Ted Strickland

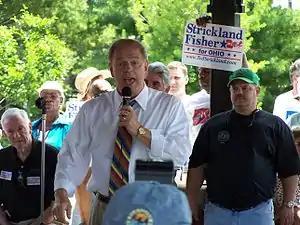
Strickland addresses a crowd at a Turnaround Ohio rally in Cincinnati

Strickland successfully ran for Governor of Ohio in 2006, when Governor Bob Taft was term-limited and could not run for re-election. Strickland selected former Ohio Attorney General and 1998 Democratic nominee for governor Lee Fisher as his running mate. He was sworn in as governor on January 8, 2007.